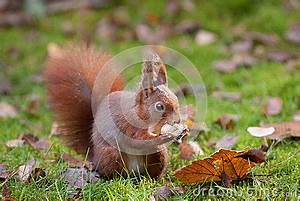
Label: squirrel